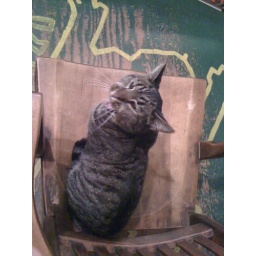
another shot of the striped cat in the true crime section of book barn in niantic.